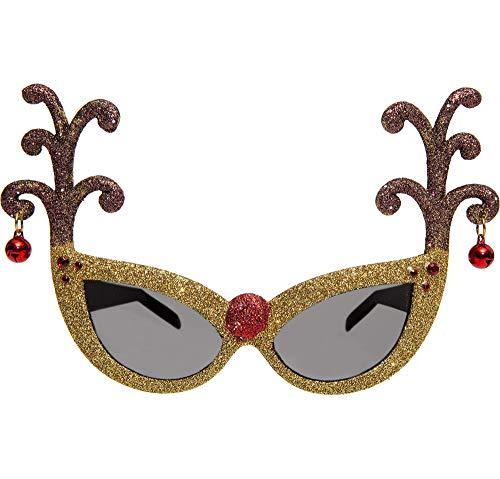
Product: amscan Antler Glitter Plastic Fun Shades | Christmas Favor
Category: Clothing, Shoes & Jewelry | Costumes & Accessories | Women | Accessories
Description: Features gold glitter frame with gleaming brown antlers on sides.
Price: $6.99
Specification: ProductDimensions:4.8x7.6x1.4inches|ItemWeight:0.32ounces|ShippingWeight:0.32ounces(Viewshippingratesandpolicies)|DomesticShipping:ItemcanbeshippedwithinU.S.|InternationalShipping:ThisitemcanbeshippedtoselectcountriesoutsideoftheU.S.LearnMore|ASIN:B00FA5RHLK|Itemmodelnumber:392309|Manufacturerrecommendedage:4-12years